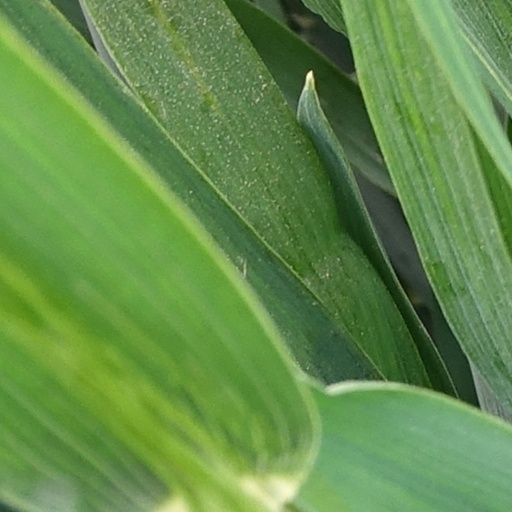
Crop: wheat